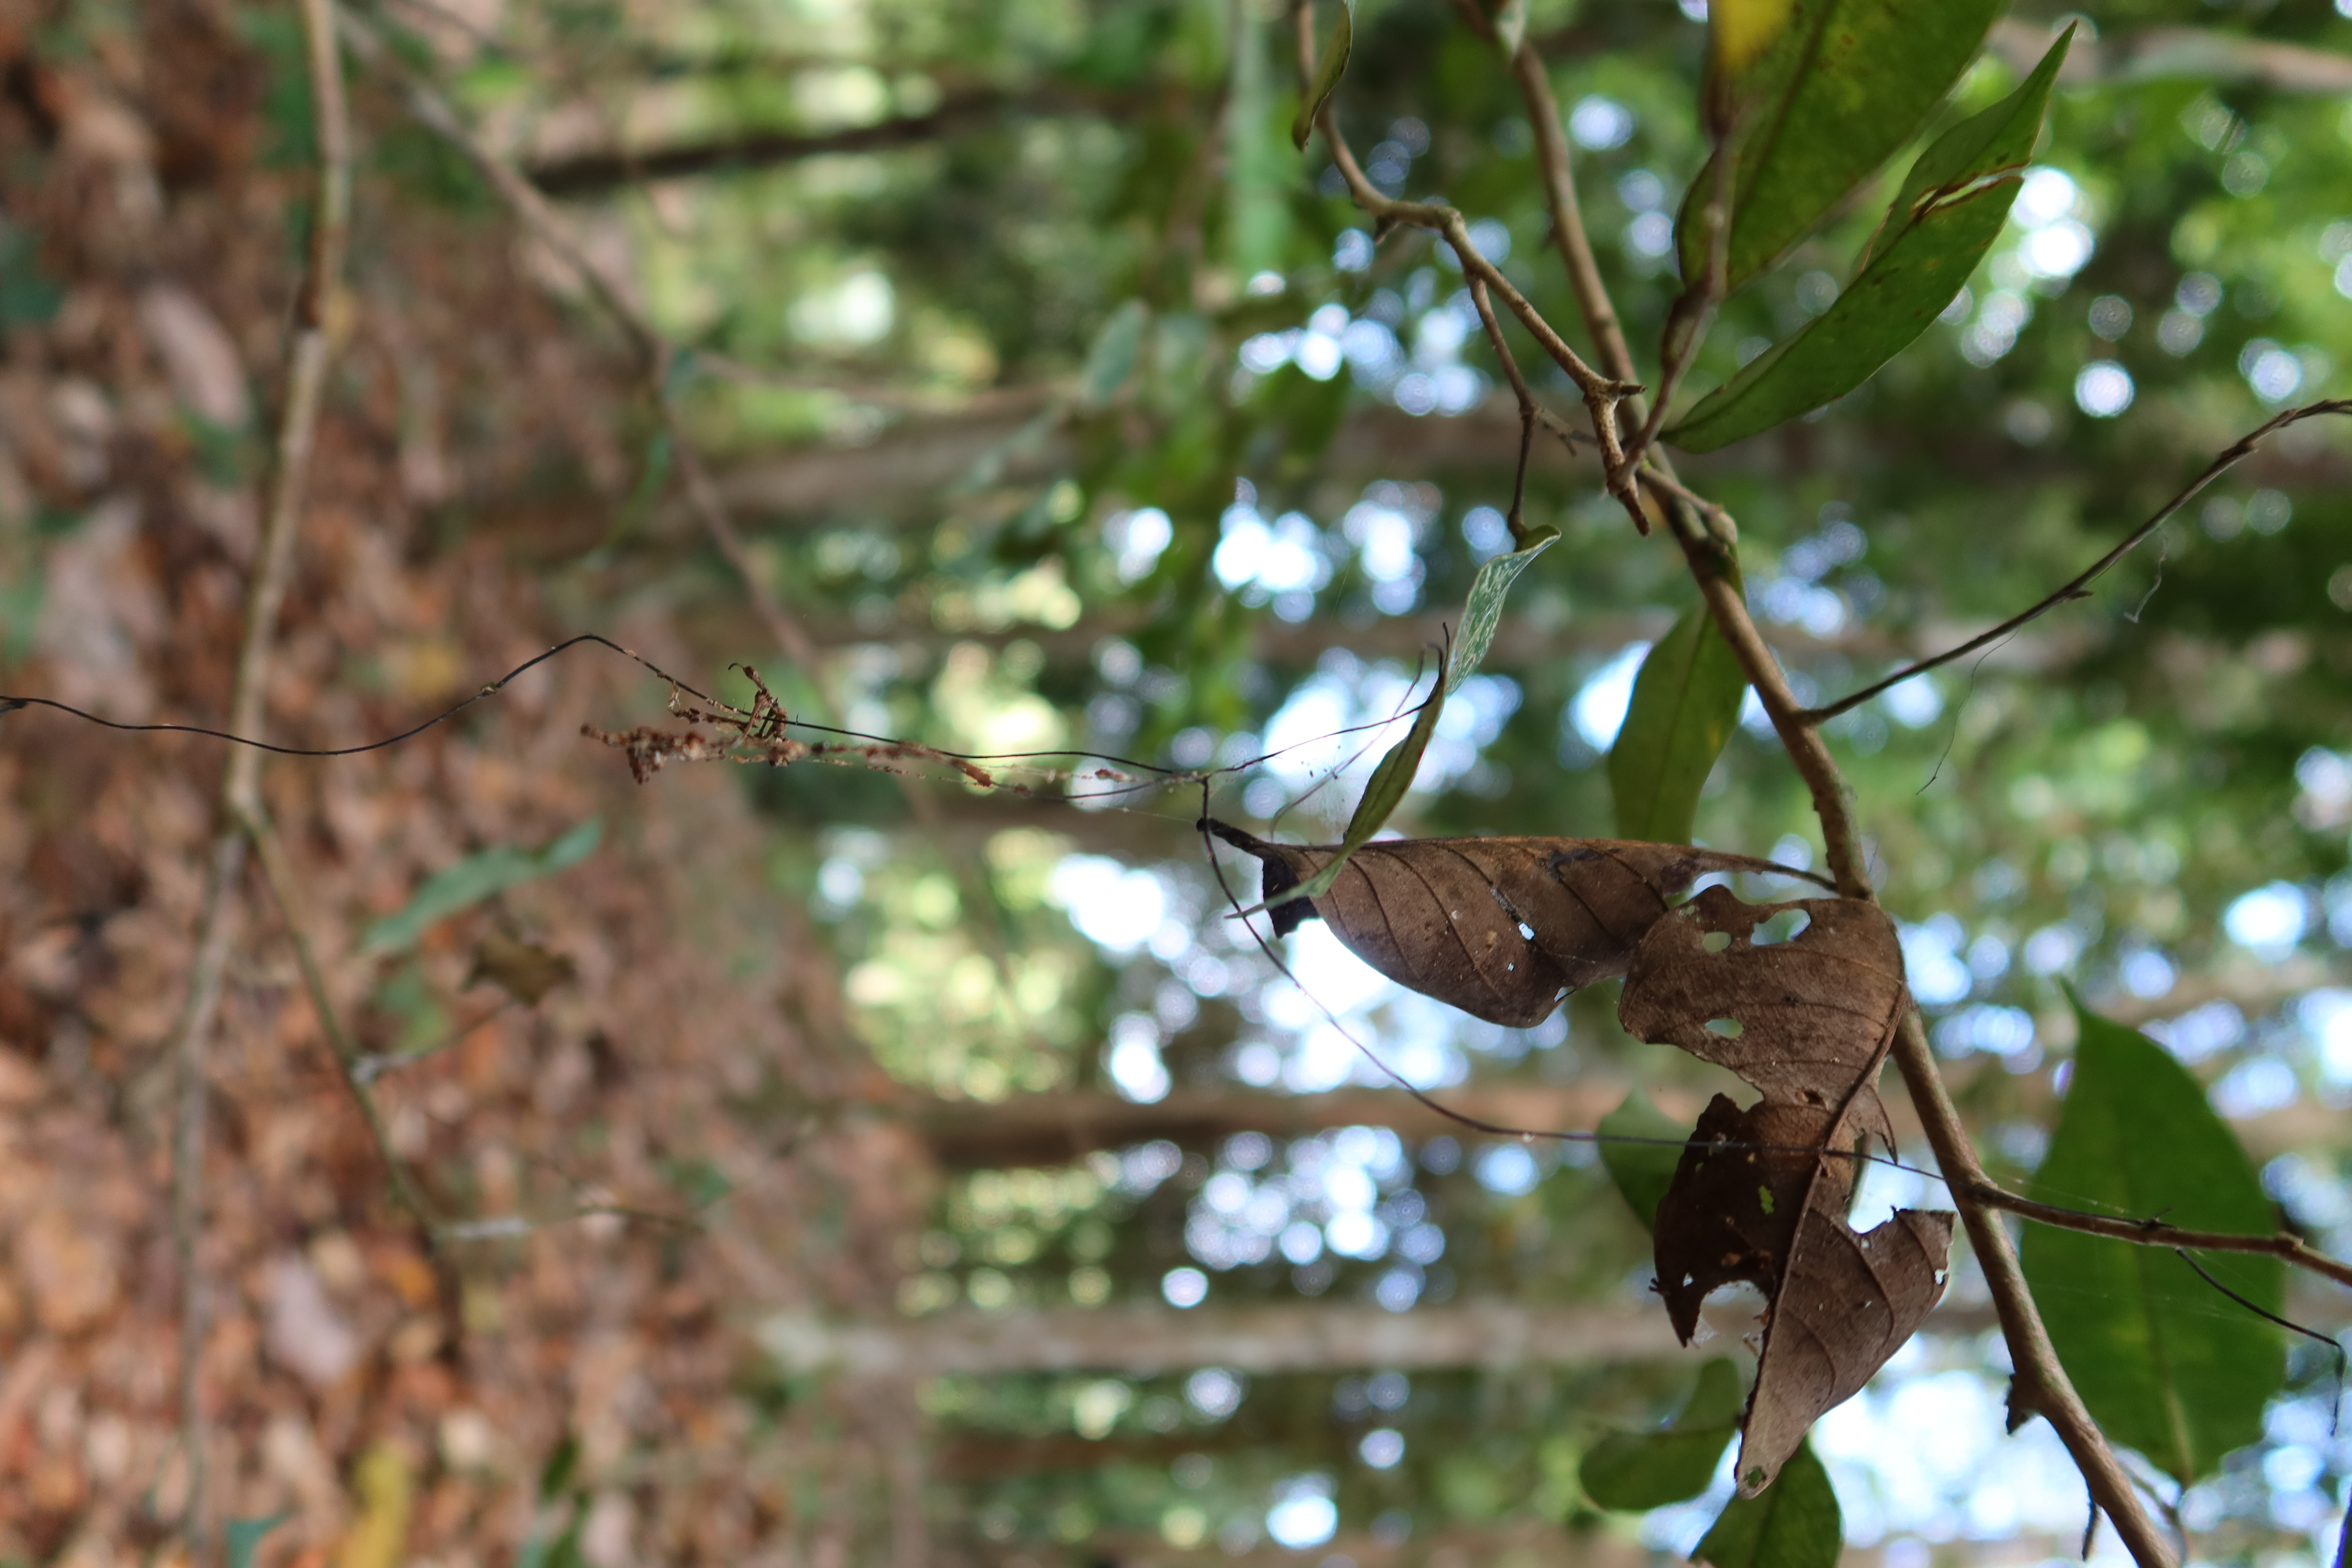
Label: Spiders